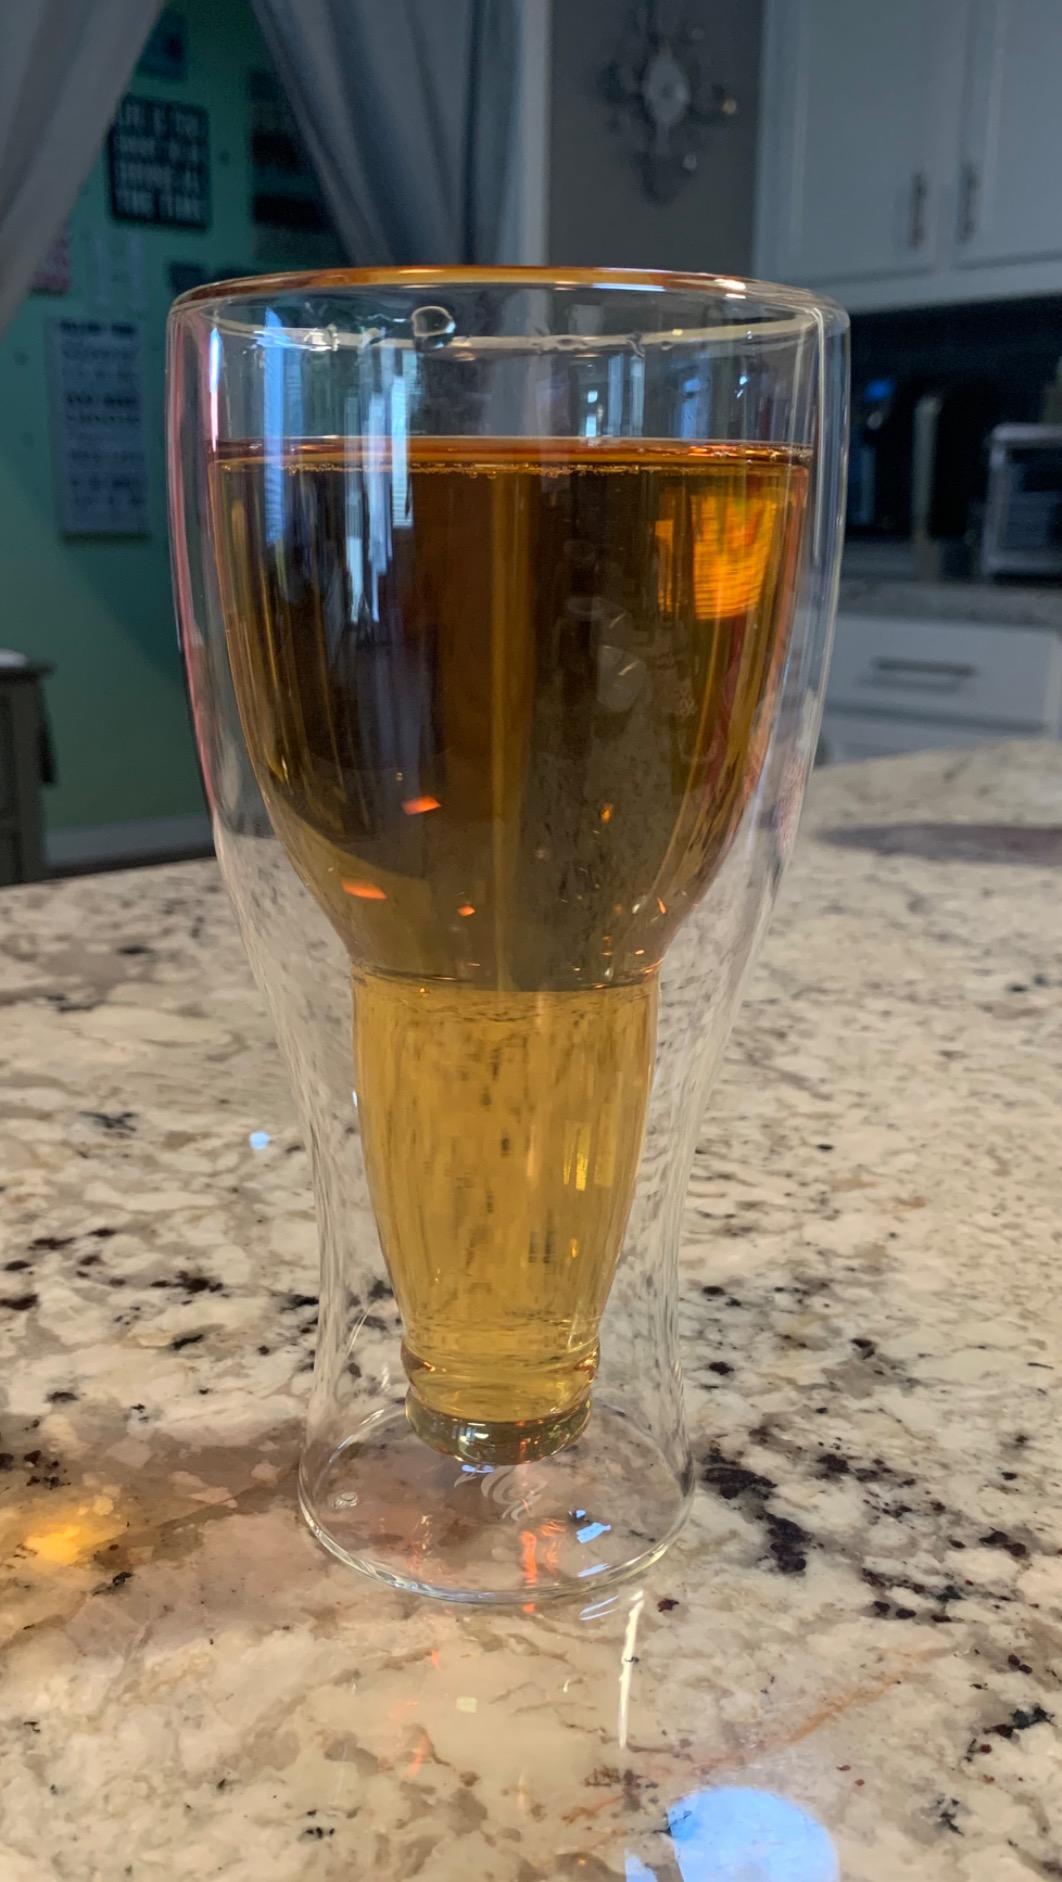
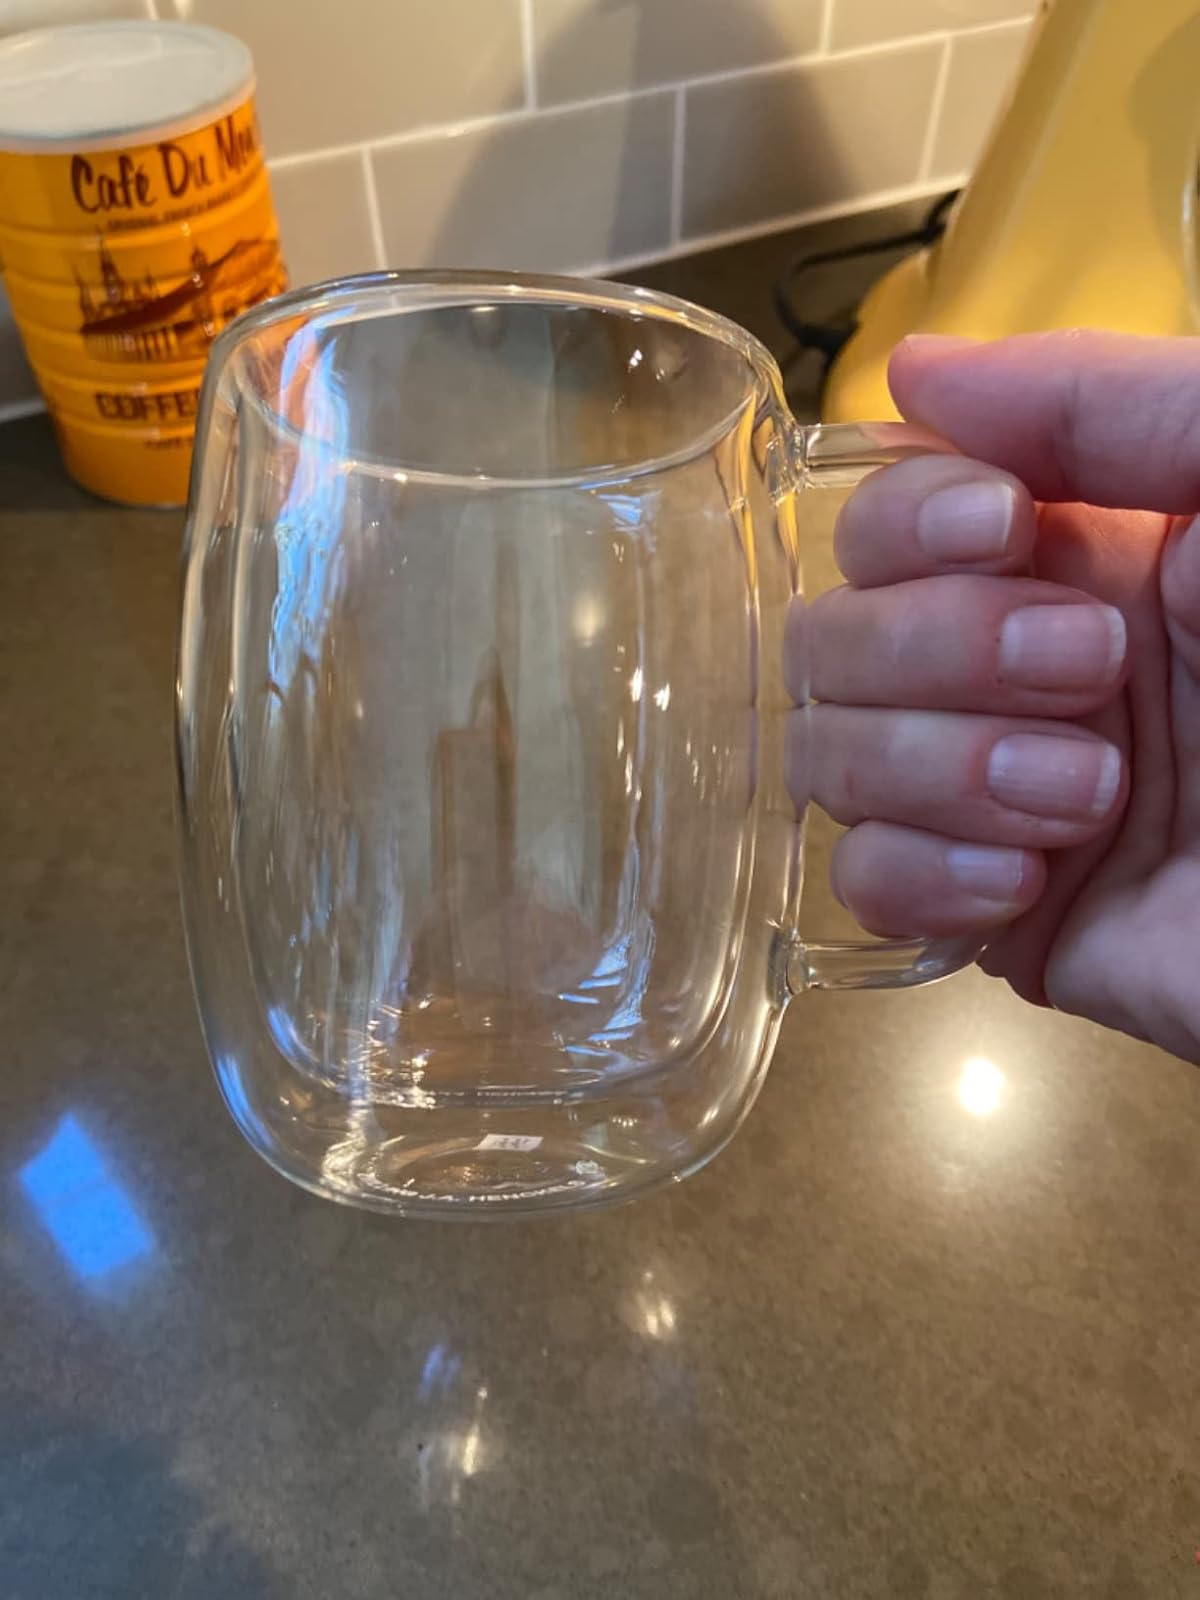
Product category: items_mug
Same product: no